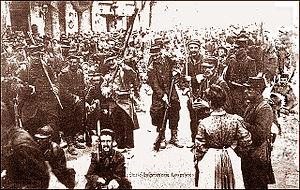
Mutinerie des soldats du 17e régiment d'infanterie de ligne à Béziers le 20 juin 1907
La révolte des vignerons du Languedoc en 1907 désigne un vaste mouvement de manifestations survenu en 1907, dans le Languedoc et en pays catalan, réprimé par le cabinet Clemenceau. Fruit d'une grave crise viticole survenue au début du XXᵉ siècle, ce mouvement, aussi appelé « révolte des gueux » du Midi, a été marqué par la fraternisation du 17ᵉ régiment d'infanterie de ligne avec les manifestants, à Béziers.
Le terrasses-de-béziers est un vin produit autour de Béziers, dans l'Hérault, sous l'appellation régionale languedoc.
Cette page concerne l'année 1907 du calendrier grégorien.
Gaston Mardochée Brunswick dit Montéhus est un chansonnier français né dans le 10ᵉ arrondissement de Paris le 9 juillet 1872 et mort dans le 15ᵉ arrondissement de Paris le 31 décembre 1952. Il est notamment l'auteur de Gloire au 17ᵉ, La Butte Rouge et La Jeune Garde.
Béziers est une commune française située dans le département de l'Hérault en région Occitanie, traversée par l'Orb et entourée de vignobles et de la Méditerranée toute proche. Il pourrait s'agir de la plus ancienne ville de France, avant Marseille : de multiples fouilles archéologiques entreprises depuis les années 1980 ont révélé que Béziers fut construite par les Grecs au VIIe siècle av. J.-C.